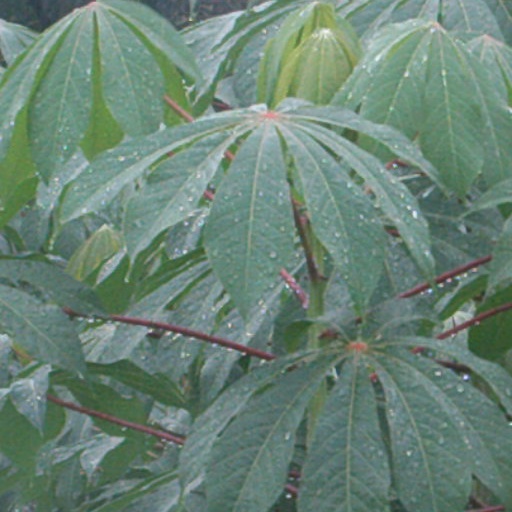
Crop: cassava